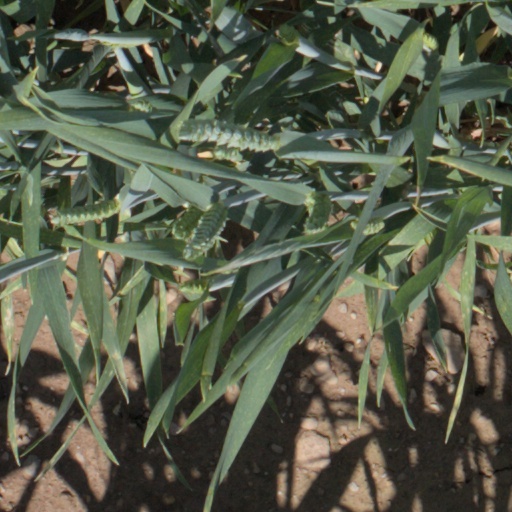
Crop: wheat